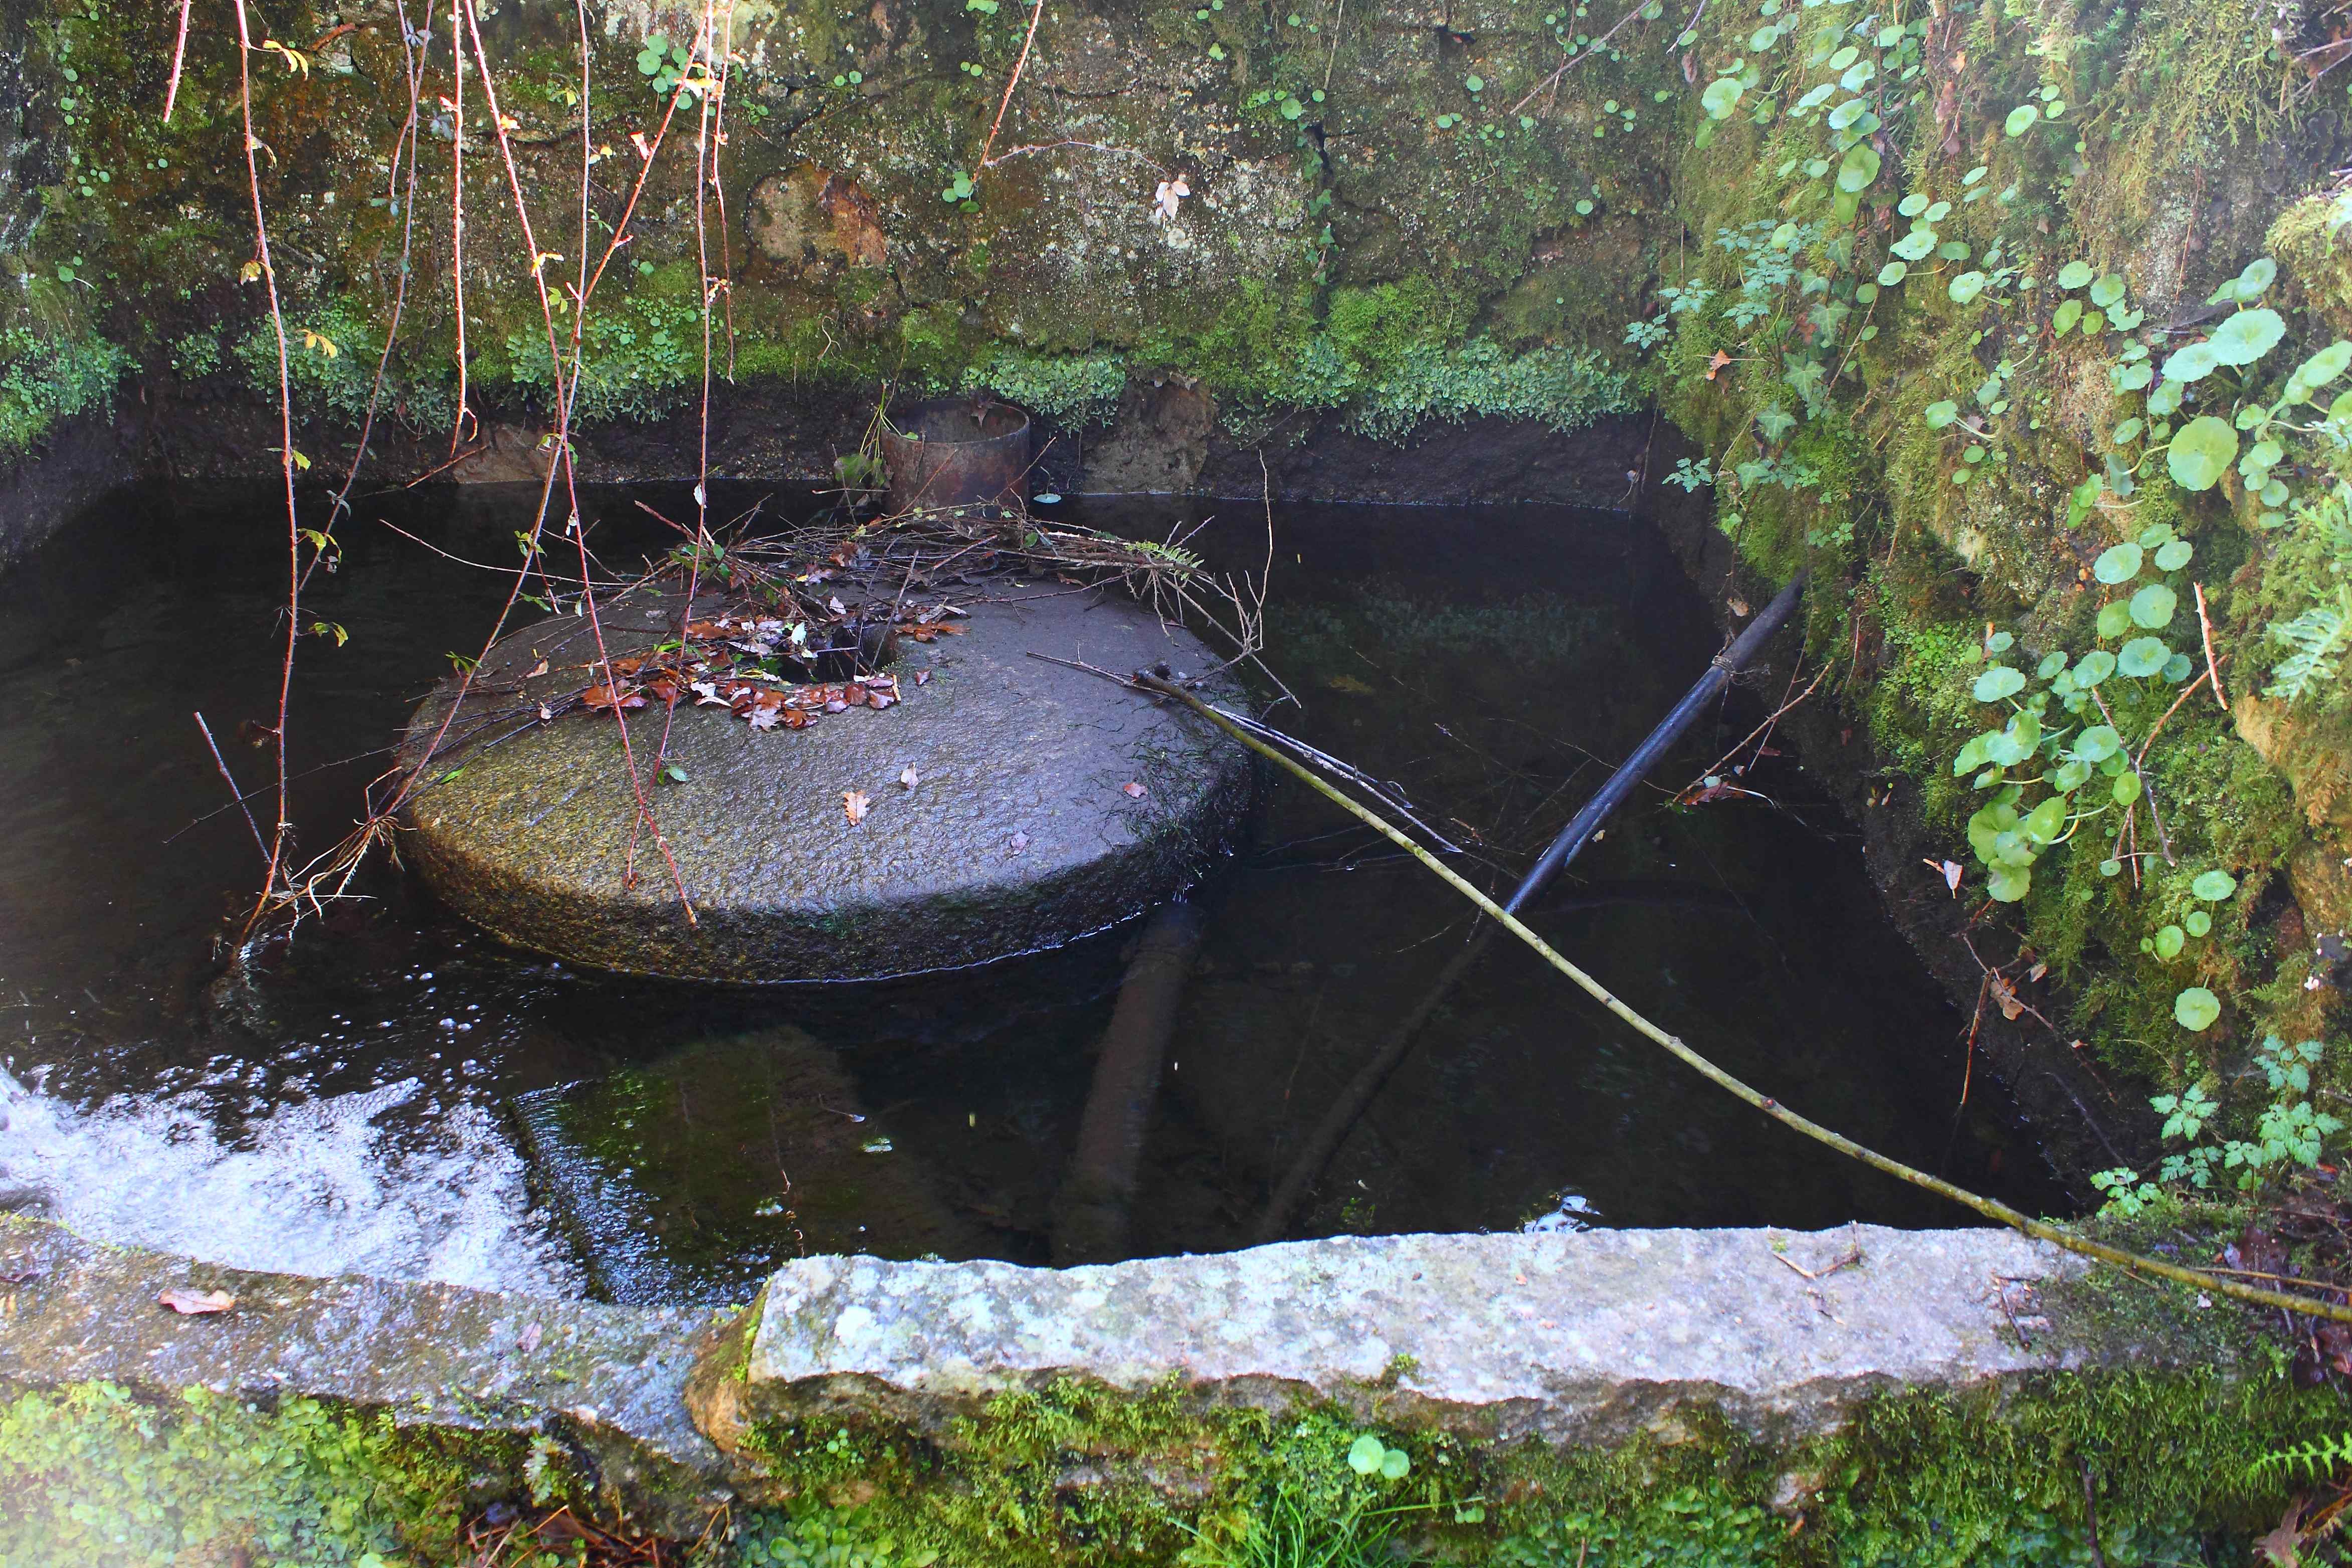
landscape, water, pond, stream, vehicle, jungle, waterway, body of water, spain, galicia, pontevedra, paisajes, water feature, espana, ggl1, gaby1, canoneos550d, barro